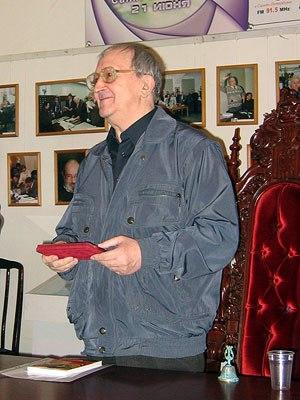
Les frères Arcadi et Boris Strougatski sont des écrivains soviétiques de science-fiction.